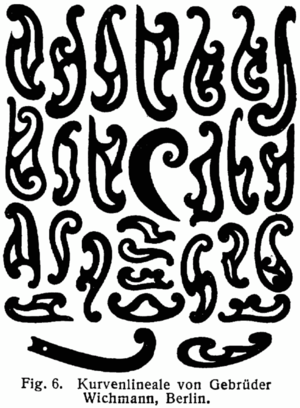
Un pistolet ou perroquet ou trace-courbes est un instrument de dessin présentant une grande variété de courbes, pour le dessin technique ou le patronnage. À l'origine en bois ou en métal, les pistolets sont généralement en matière plastique. Il existe de nombreux modèles différents par la forme et le format.